Stephen N. Limbaugh Sr.

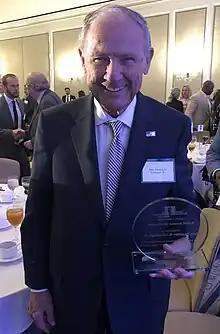

Stephen Nathaniel Limbaugh Sr. (born November 17, 1927) is a former United States District Judge who held concurrent appointments to the United States District Court for the Eastern District of Missouri and the United States District Court for the Western District of Missouri from 1983 until his retirement in 2008. He was appointed by president Ronald Reagan in the early 1980s after a distinguished career as a trial lawyer in Missouri. Like his father Rush Limbaugh Sr. before him, Limbaugh served as president of the Missouri Bar from 1982 to his appointment to the bench. His son, Stephen N. Limbaugh Jr., is a federal judge for the Eastern District of Missouri.